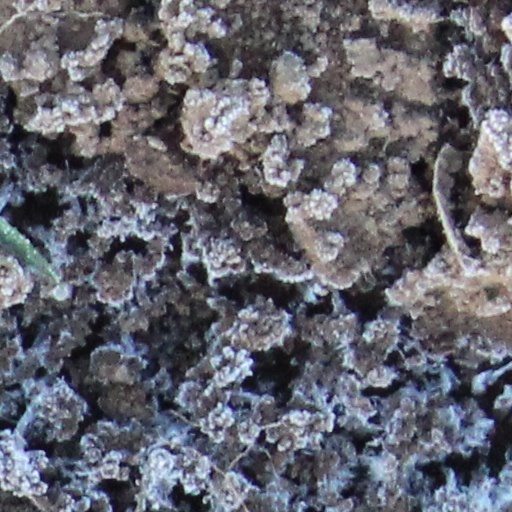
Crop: wheat